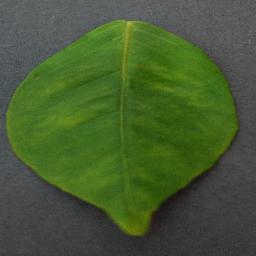
Label: Orange___Haunglongbing_(Citrus_greening)